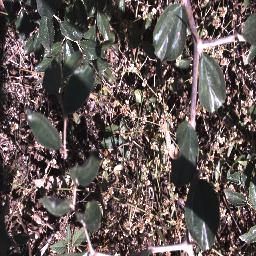
Label: chinee_apple